Jack Black

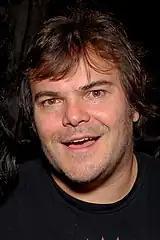
Black in 2011

In 2000, Black co-starred in the film "High Fidelity" as a wild employee in a record store run by John Cusack. Black considers his role in "High Fidelity" as his breakout into the Hollywood scene. He quickly gained leading roles in films such as "Saving Silverman", "Shallow Hal", "Nacho Libre", "Tenacious D in The Pick of Destiny", "Year One", and "Gulliver's Travels". He received particular praise for his starring role in the well-received "School of Rock", earning critical acclaim and a Golden Globe nomination for Best Actor – Musical or Comedy. Black took part in the "Who Wants to Be a Millionaire?" celebrity edition along with Denis Leary, Jimmy Kimmel, and others and was handed the prize of in October 2001. He has also had starring voice-overs in animated features, including Zeke in "Ice Age" (2002) and Lenny in "Shark Tale" (2004). In 2004, Black guest-starred in the first episode of Cartoon Network's Adult Swim show "Tom Goes to the Mayor".